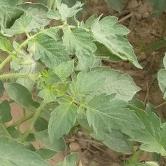
Crop: Tomato
Condition: healthy-leaf